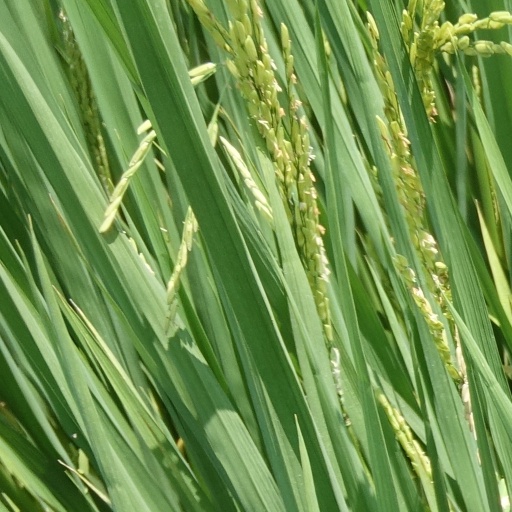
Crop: rice